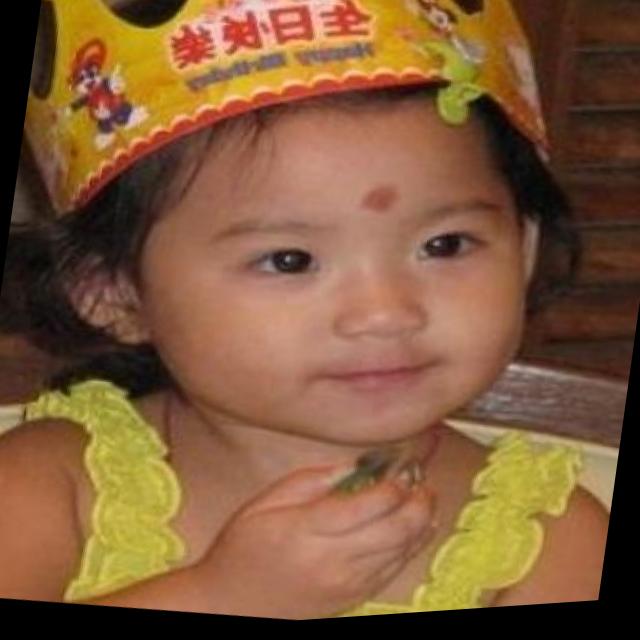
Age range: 0-12